Environmental disaster

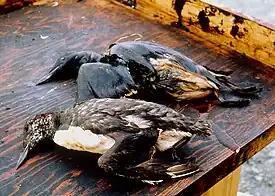
Seabirds killed by the "Exxon Valdez" oil spill in Alaska's Prince William Sound. The spill in March 1989 dumped approximately 10.8 million US gallons of crude oil into the environment, killing over 250,000 seabirds, 2,800 sea otters, 300 harbor seals, 250 bald eagles, and numerous other wildlife. The Alaskan fishing industry also suffered tremendously as a result of the spill.

An environmental disaster or ecological disaster is defined as a catastrophic event regarding the natural environment that is due to human activity. This point distinguishes environmental disasters from other disturbances such as natural disasters and intentional acts of war such as nuclear bombings.